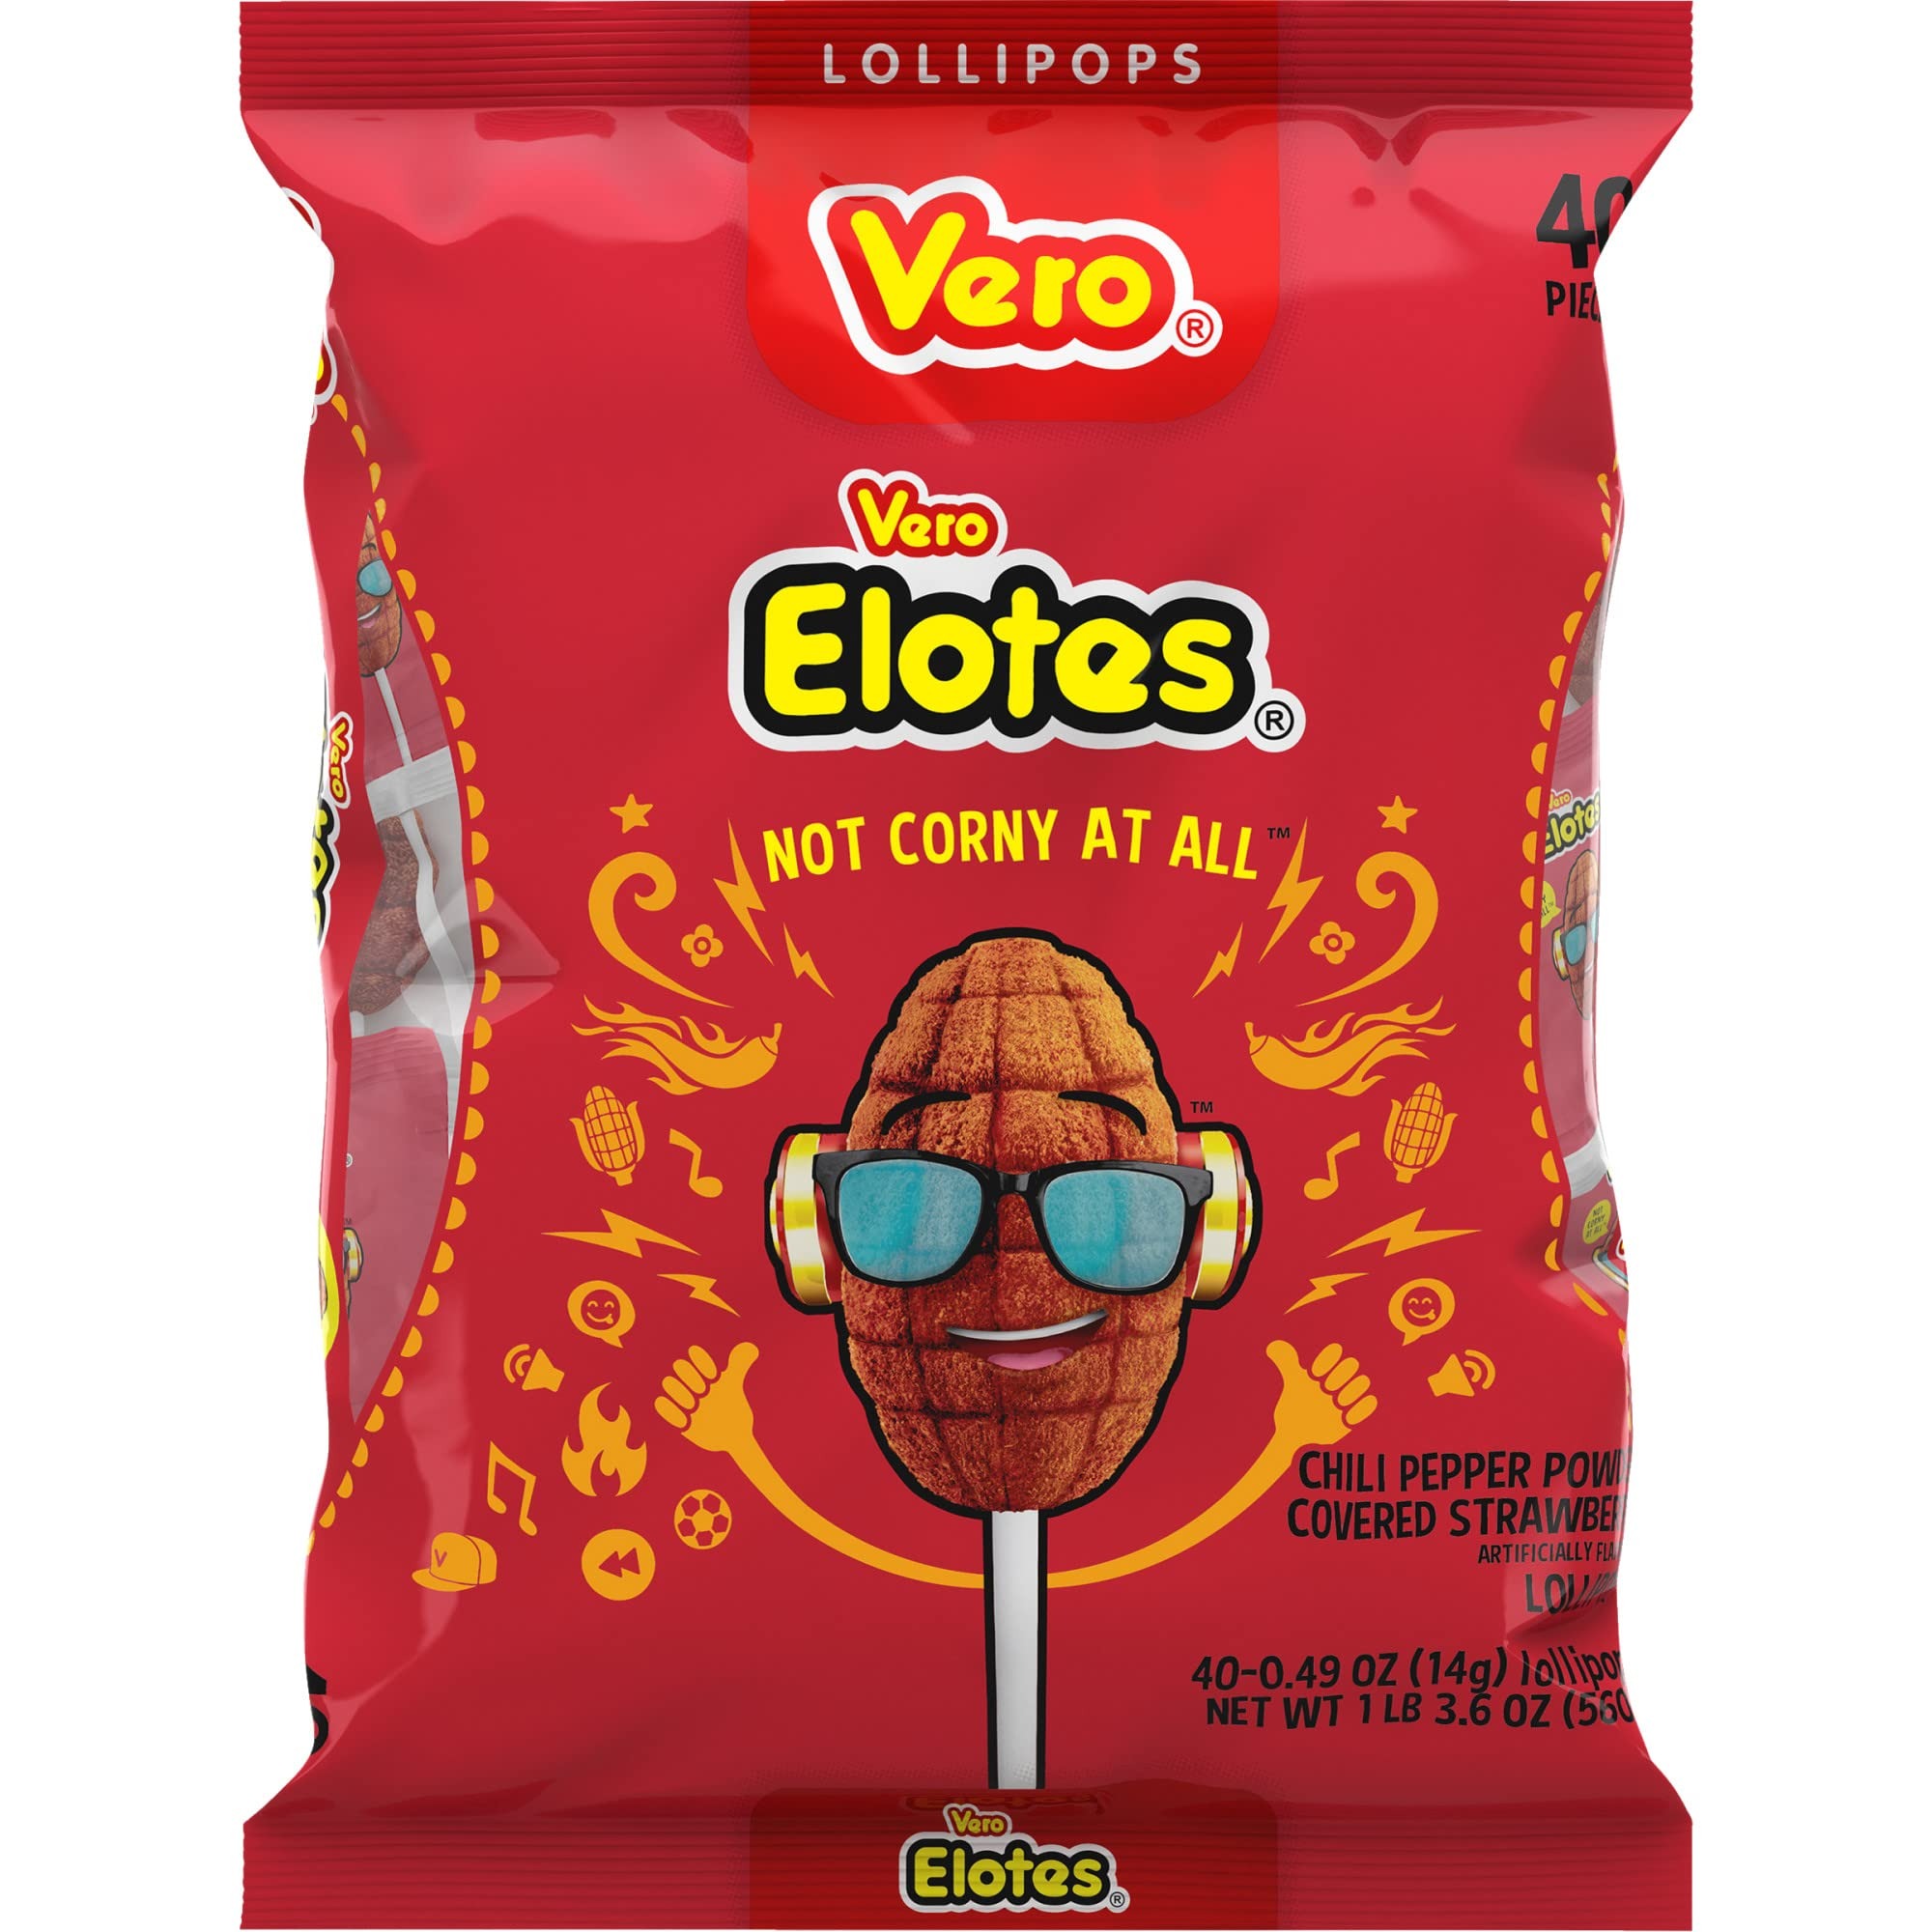
Item Name: Vero Elotes Strawberry Lollipops Coated with Chili Powder, Hot and Sweet Candy Treat, Artificially Flavored, Net Wt. 19.7 Ounces, 40 Count Bag
Bullet Point 1: A Daringly Delicious Treat: Excite your taste buds with a candy that delights the senses. Prepare yourself for a lollipop that starts out deliciously spicy on the outside, before evolving into a pleasantly sweet candy on the inside.
Bullet Point 2: Strawberry Spice: Corn-shaped and packed with flavor, these lollipops are crafted with a sweetened, artificially flavored strawberry inside and then coated with a mild chili powder that tingles your tongue.
Bullet Point 3: Treat Yourself On-The-Go: Perfectly sized, our suckers are covered with Chili Pepper Powder and are perfect for carrying around in your pocket or purse. Stash a few in your bag to spice up your day on demand when you’re at the office or traveling.
Bullet Point 4: Be the Fiesta Starter: Perfect for filling up the piñata and sharing during the holidays, use our spicy and sweet candy to kickstart any fiesta. Grab a bag and share the power of spicy, sweet Elotes lollipops with your family and friends.
Bullet Point 5: A Classic Hispanic Candy: Enjoy a unique candy experience that captures a taste of the Hispanic culture in every bite! We mix our sweet candies with spicy chili to create a powerfully delicious treat with a true Latin flair.
Value: 19.75
Unit: Ounce

Price: 8.06